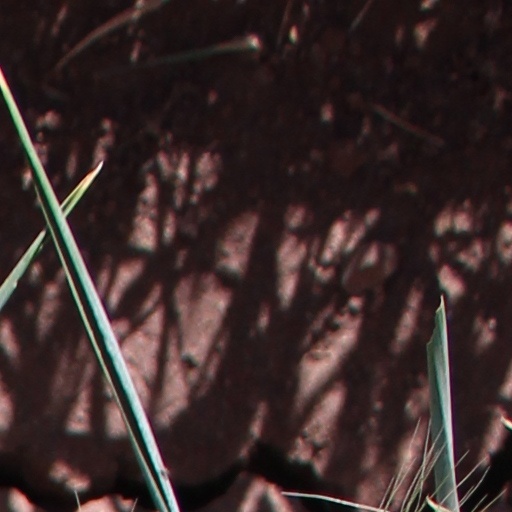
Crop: wheat